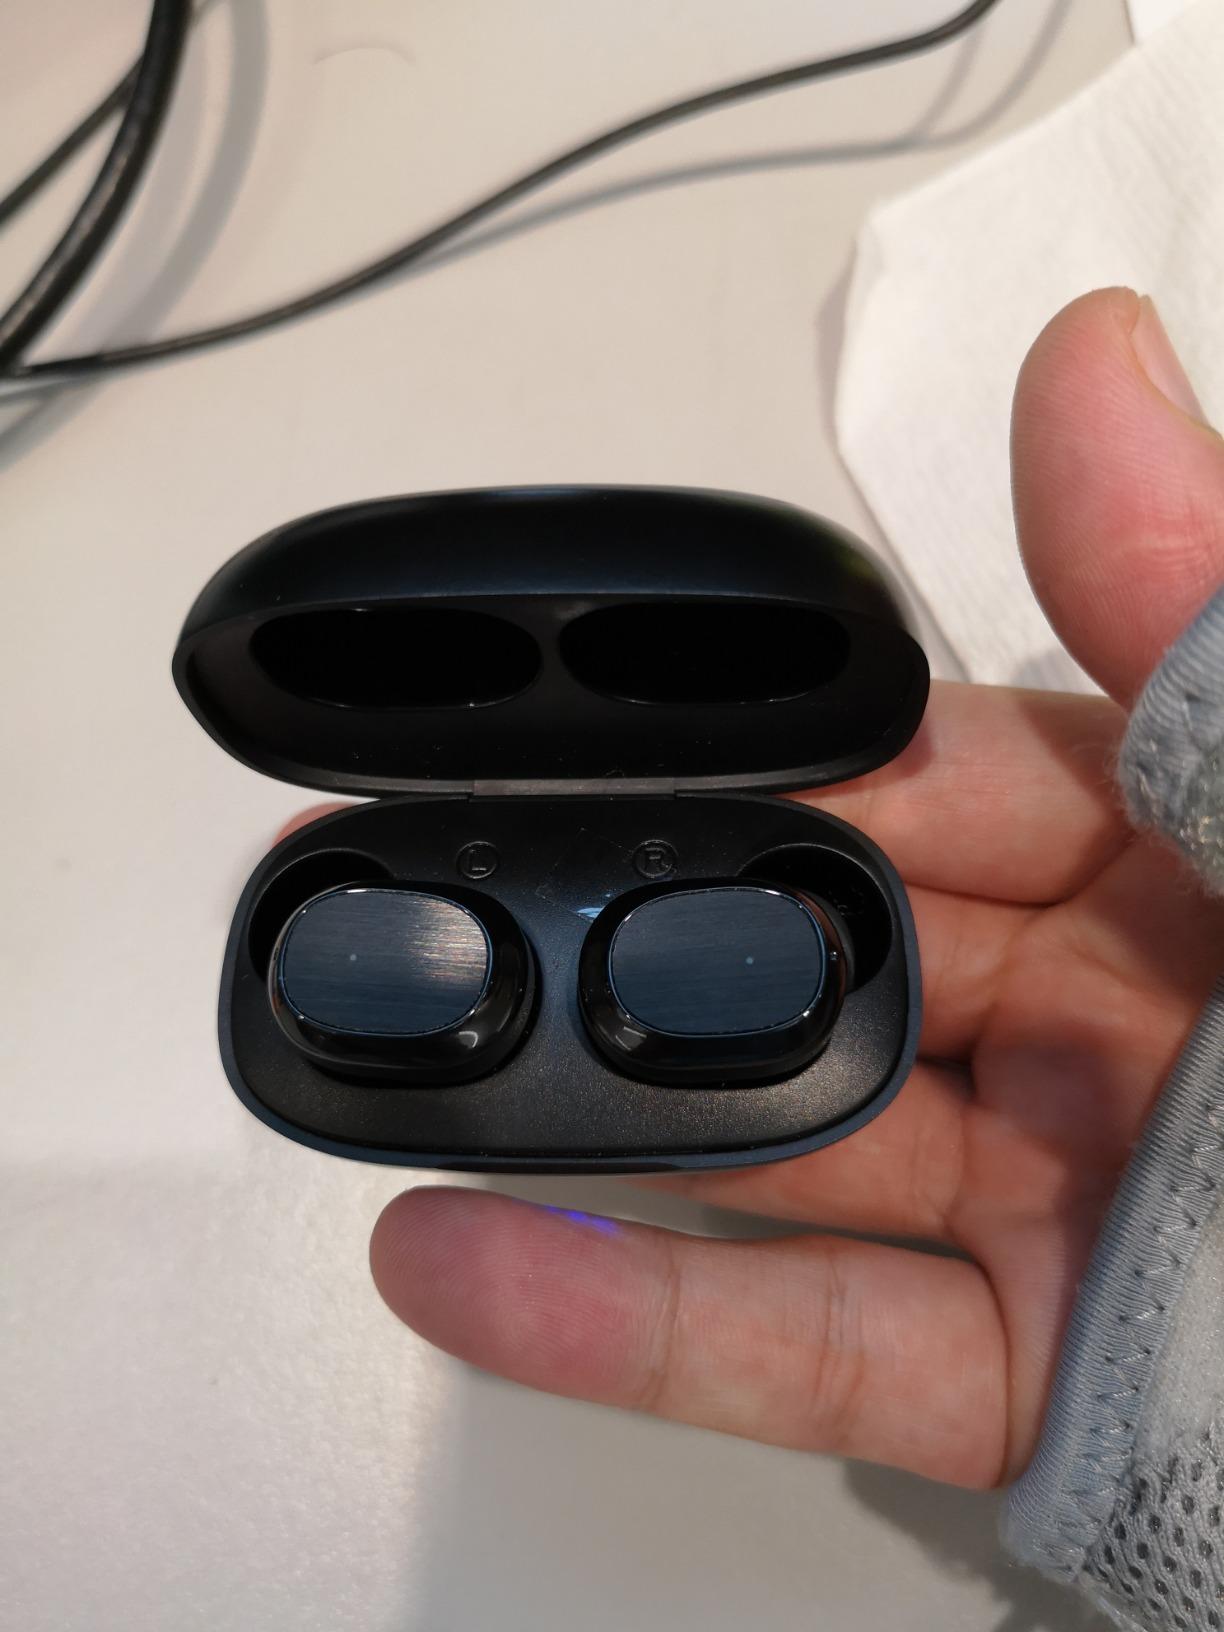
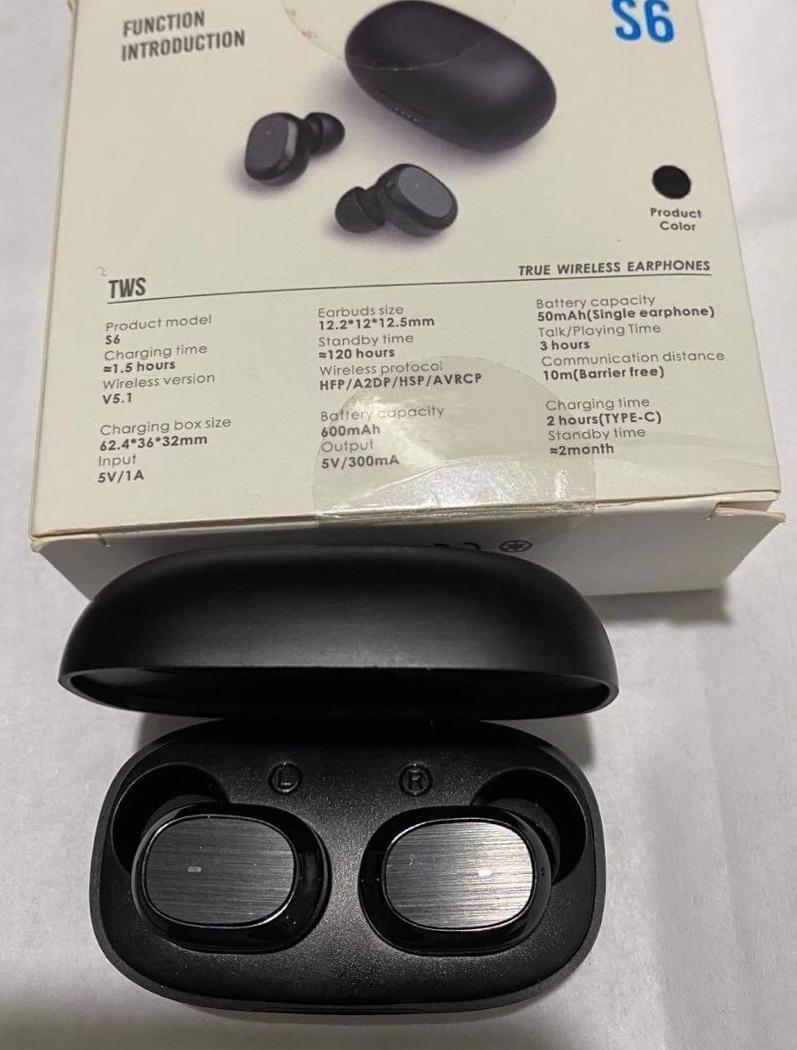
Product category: earbuds
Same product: yes